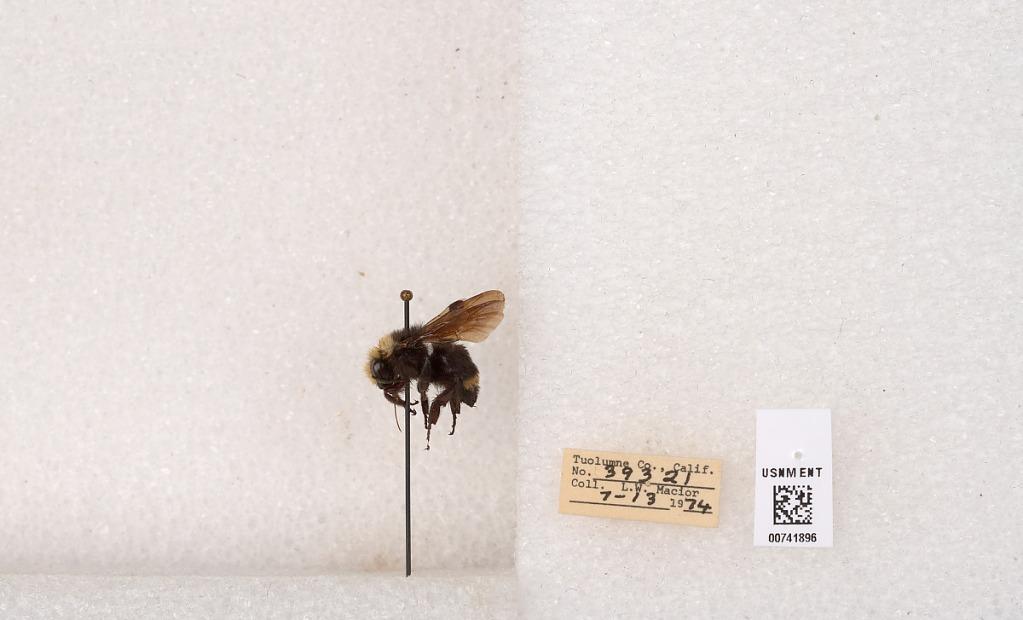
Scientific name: Bombus (Pyrobombus) vosnesenskii Radoszkowski
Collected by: L. Macior
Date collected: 1974-7-13
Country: United States
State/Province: California
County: Tuolumne
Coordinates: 37.9712, -120.228